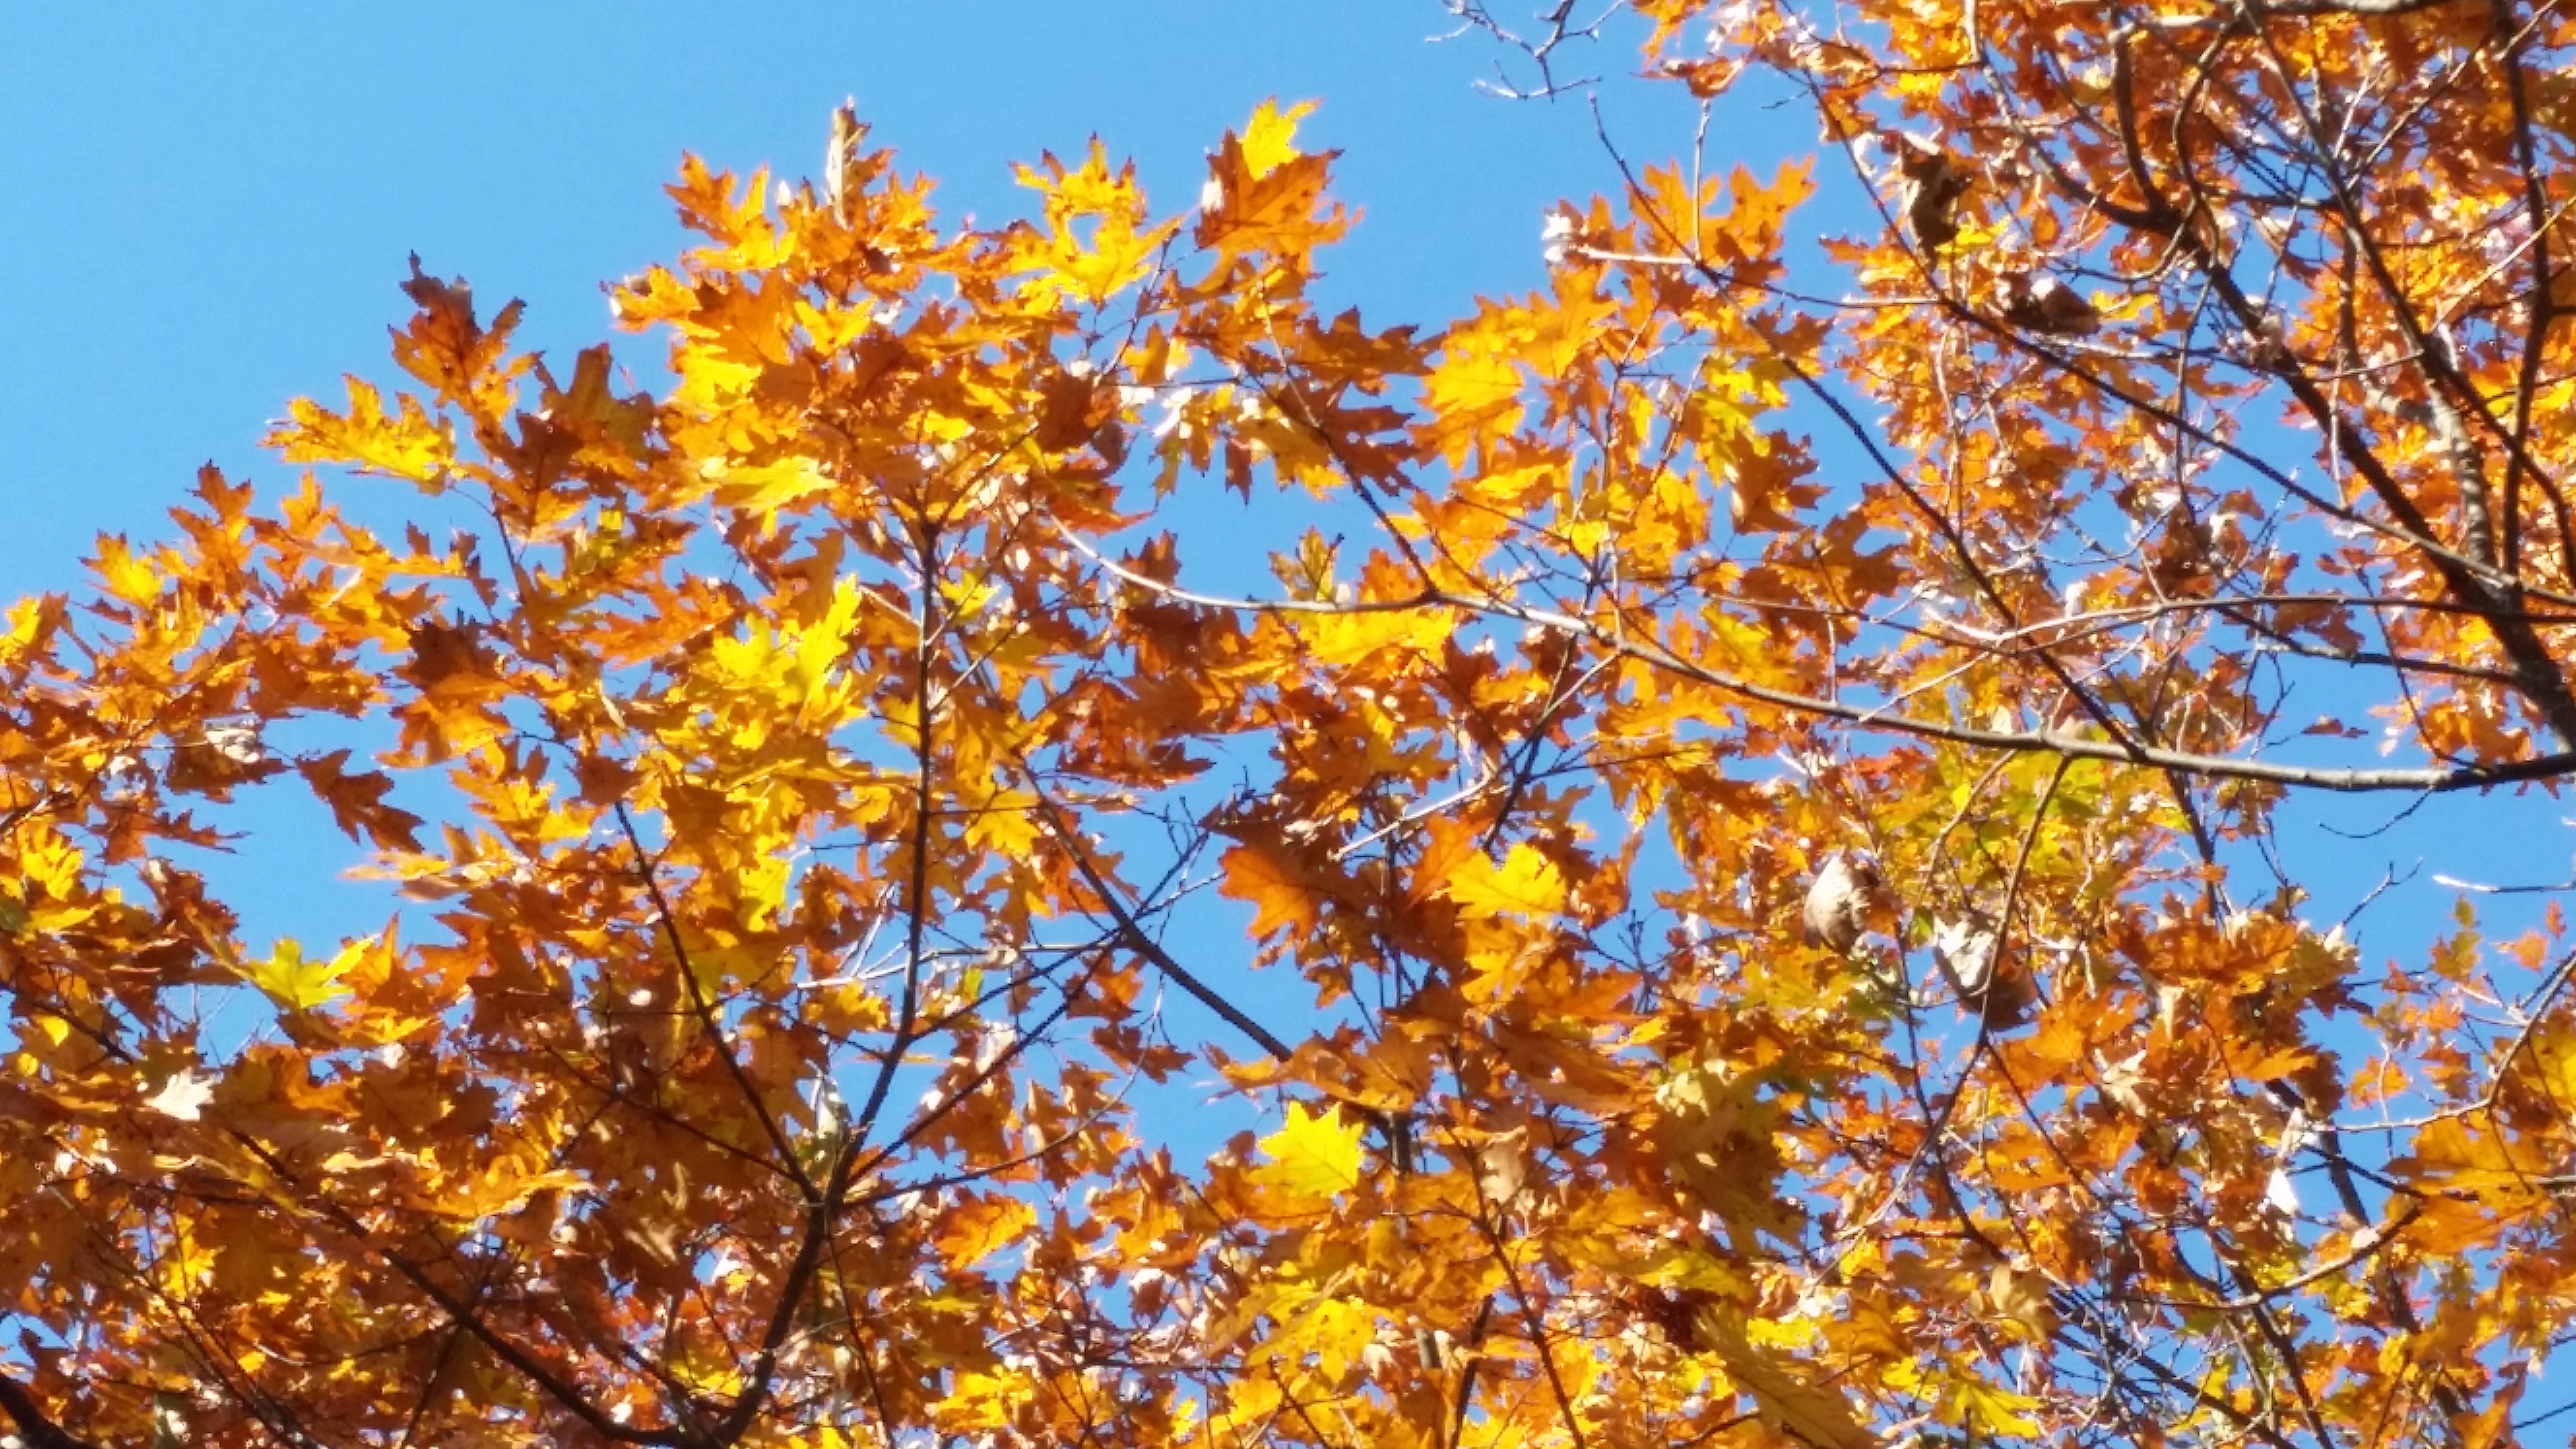
tree, branch, plant, sunlight, leaf, flower, autumn, season, shrub, deciduous, flowering plant, woody plant, land plant